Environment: real
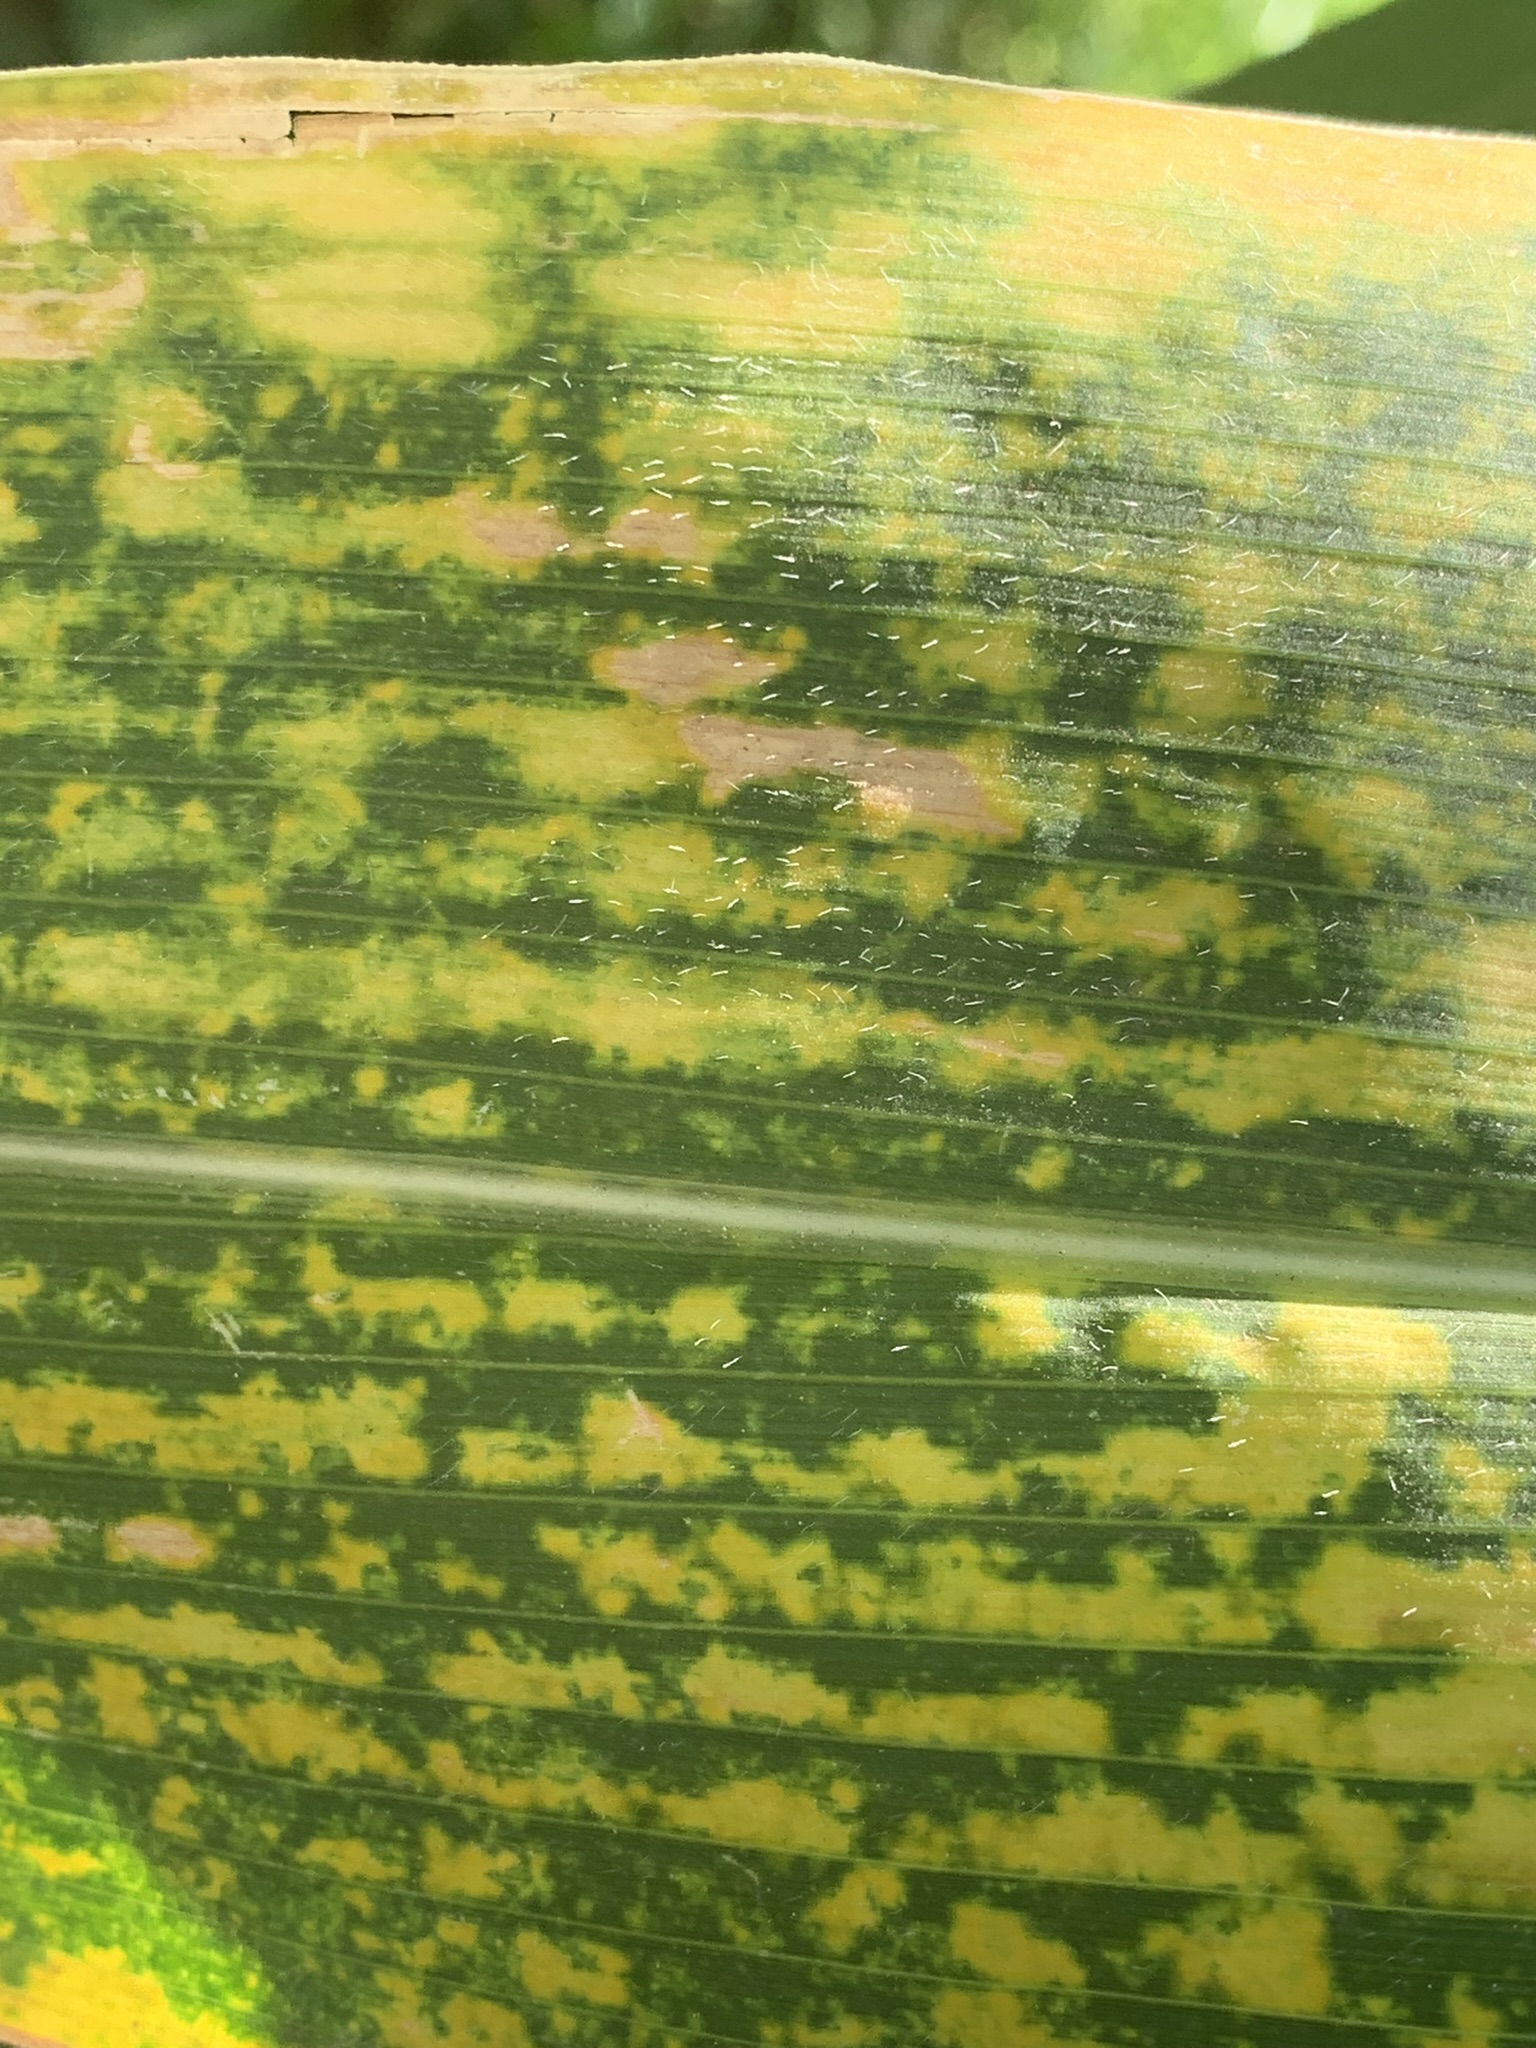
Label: lethal_necrosis